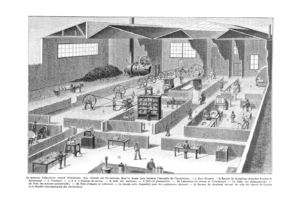
laboratoire central d'électricité.
Louis François Ferdinand Guillebot de Nerville, né à Rodez le 9 avril 1858 et mort le 18 octobre 1931, est ingénieur des télégraphes et enseignant français ; premier directeur de l'École supérieure d'électricité. Il fait partie des pionniers de l'électricité en France.